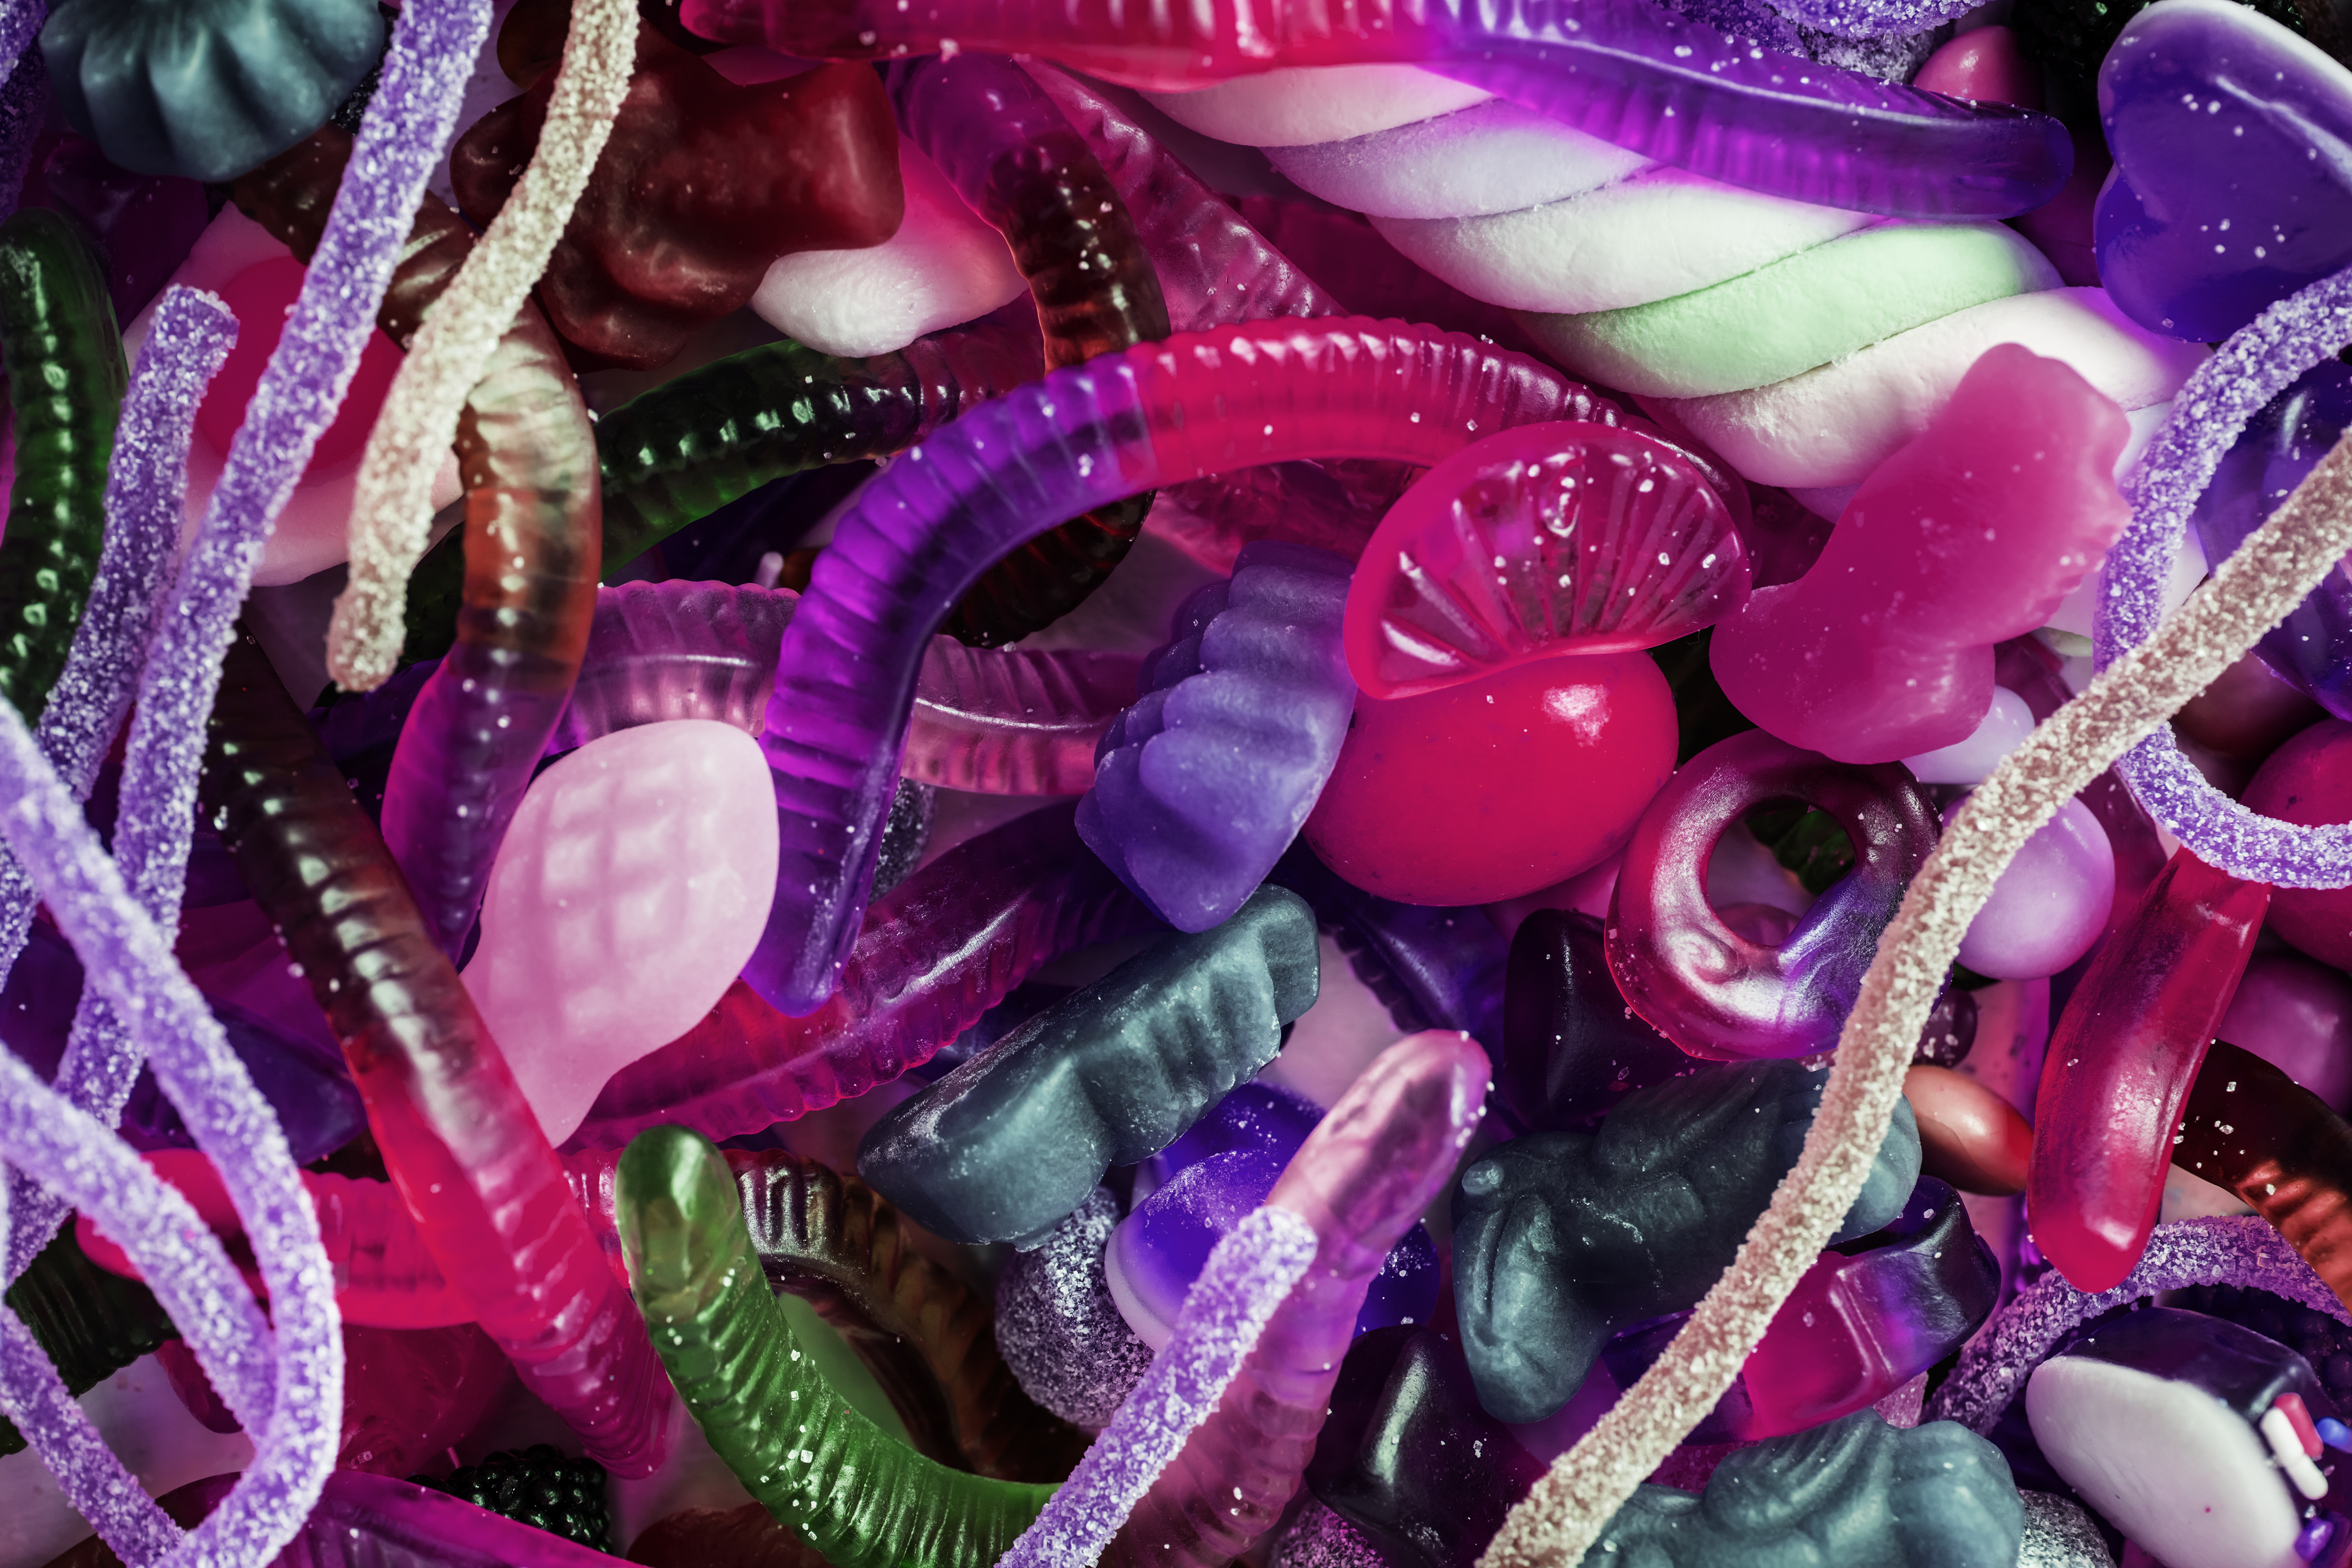
assorted, assortment, background, bonbon, calories, candy, candy shop, candy store, chewy, childhood, closeup, color, colorful, confection, confectionery, delicious, dessert, diabetic, edible, excessive, flavor, food, gelatin, gummy, halloween, isolated, jelly, jelly background, jelly worm, junk, party, rainbow, shop, snack, store, sugar, sugar jelly, sugary, sweet, sweet tooth, sweets, taste, tasty, texture, textured, unhealthy, wallpaper, worms, yummy, pink, purple, violet, magenta, festival